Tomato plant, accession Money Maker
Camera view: vertical (180 deg); turntable rotation: 120 degrees
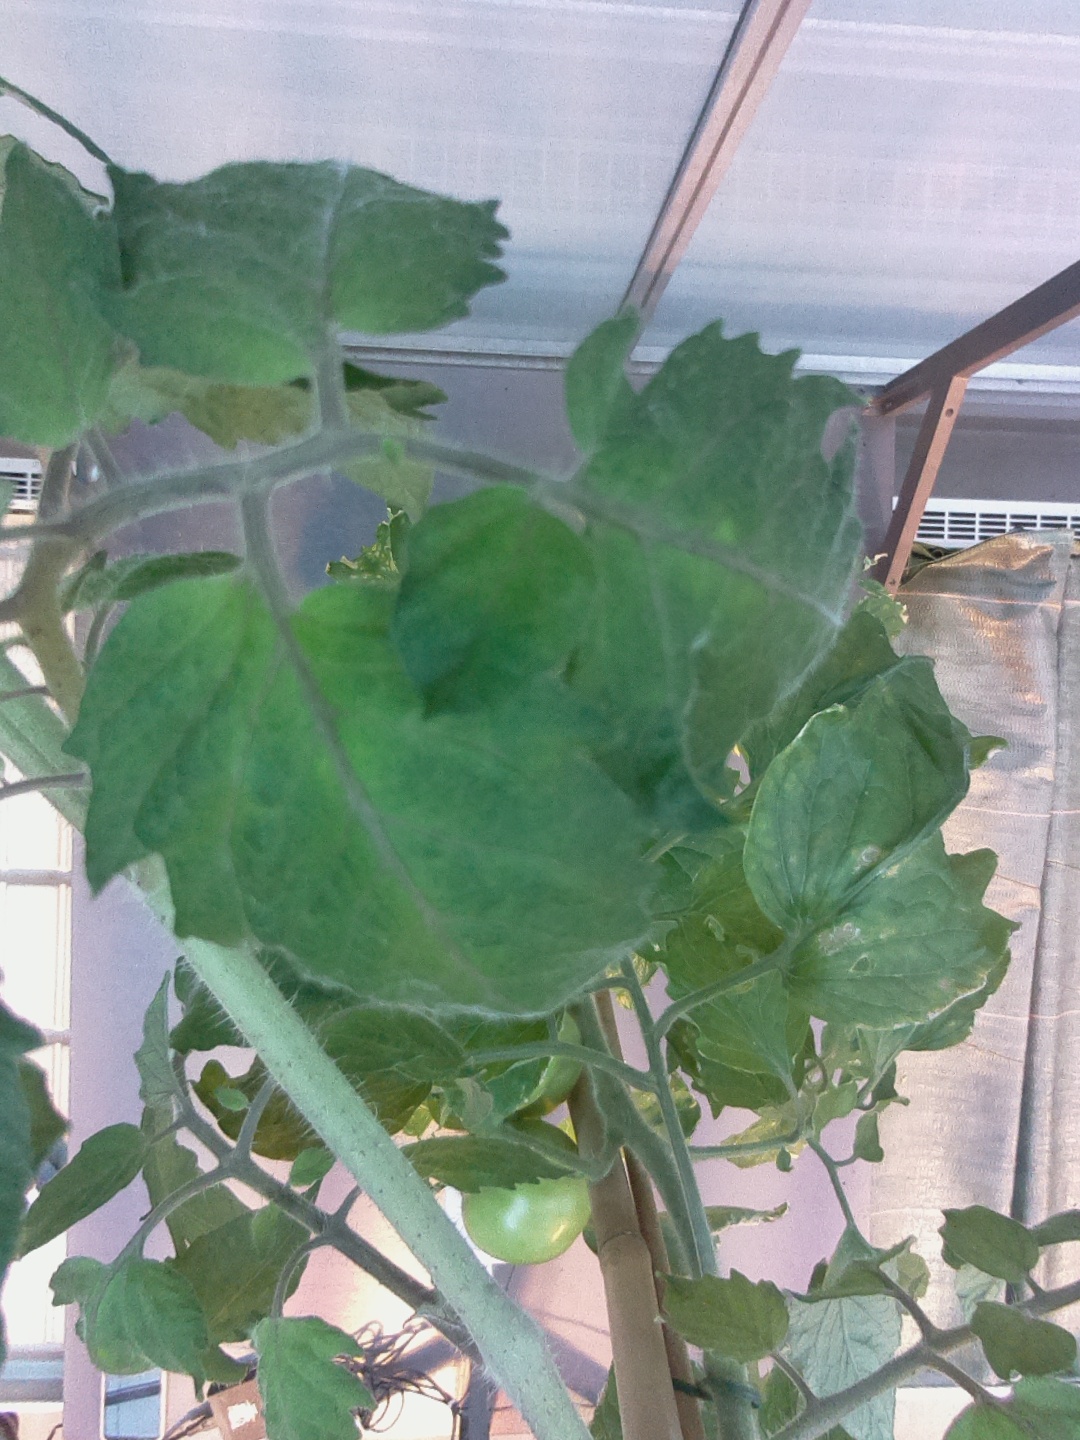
BBCH growth stage 76: 60%-70% of final fruit size